Groundwater

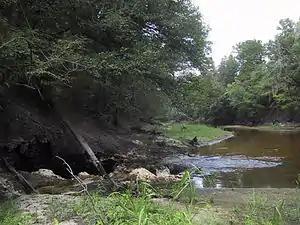
The entire surface water flow of the Alapaha River near Jennings, Florida, going into a sinkhole leading to the Floridan Aquifer groundwater

Groundwater can be thought of in the same terms as surface water: inputs, outputs and storage. The natural input to groundwater is infiltration from surface water, which must then percolate downward to reach the groundwater. The natural outputs from groundwater are springs and seepage to the oceans. Groundwater storage can be much larger (in volume) compared to its inputs than surface water and have a slower turnover rate, though this depends on the features of the aquifer. This difference makes it easy for humans to use groundwater unsustainably for a long time without severe consequences. Nevertheless, over the long term the average rate of infiltration above a groundwater source plus input from streams is the upper bound for average consumption of water from that source.